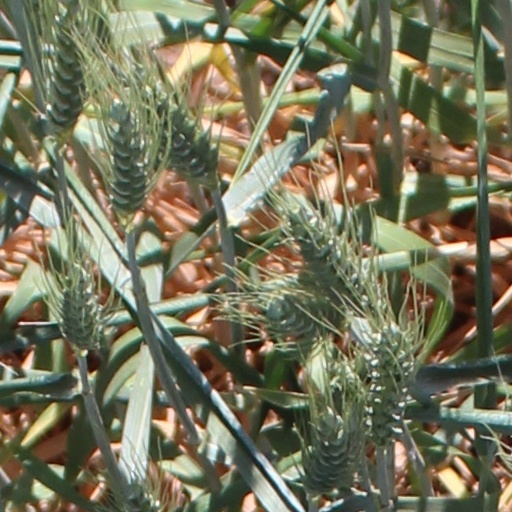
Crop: wheat